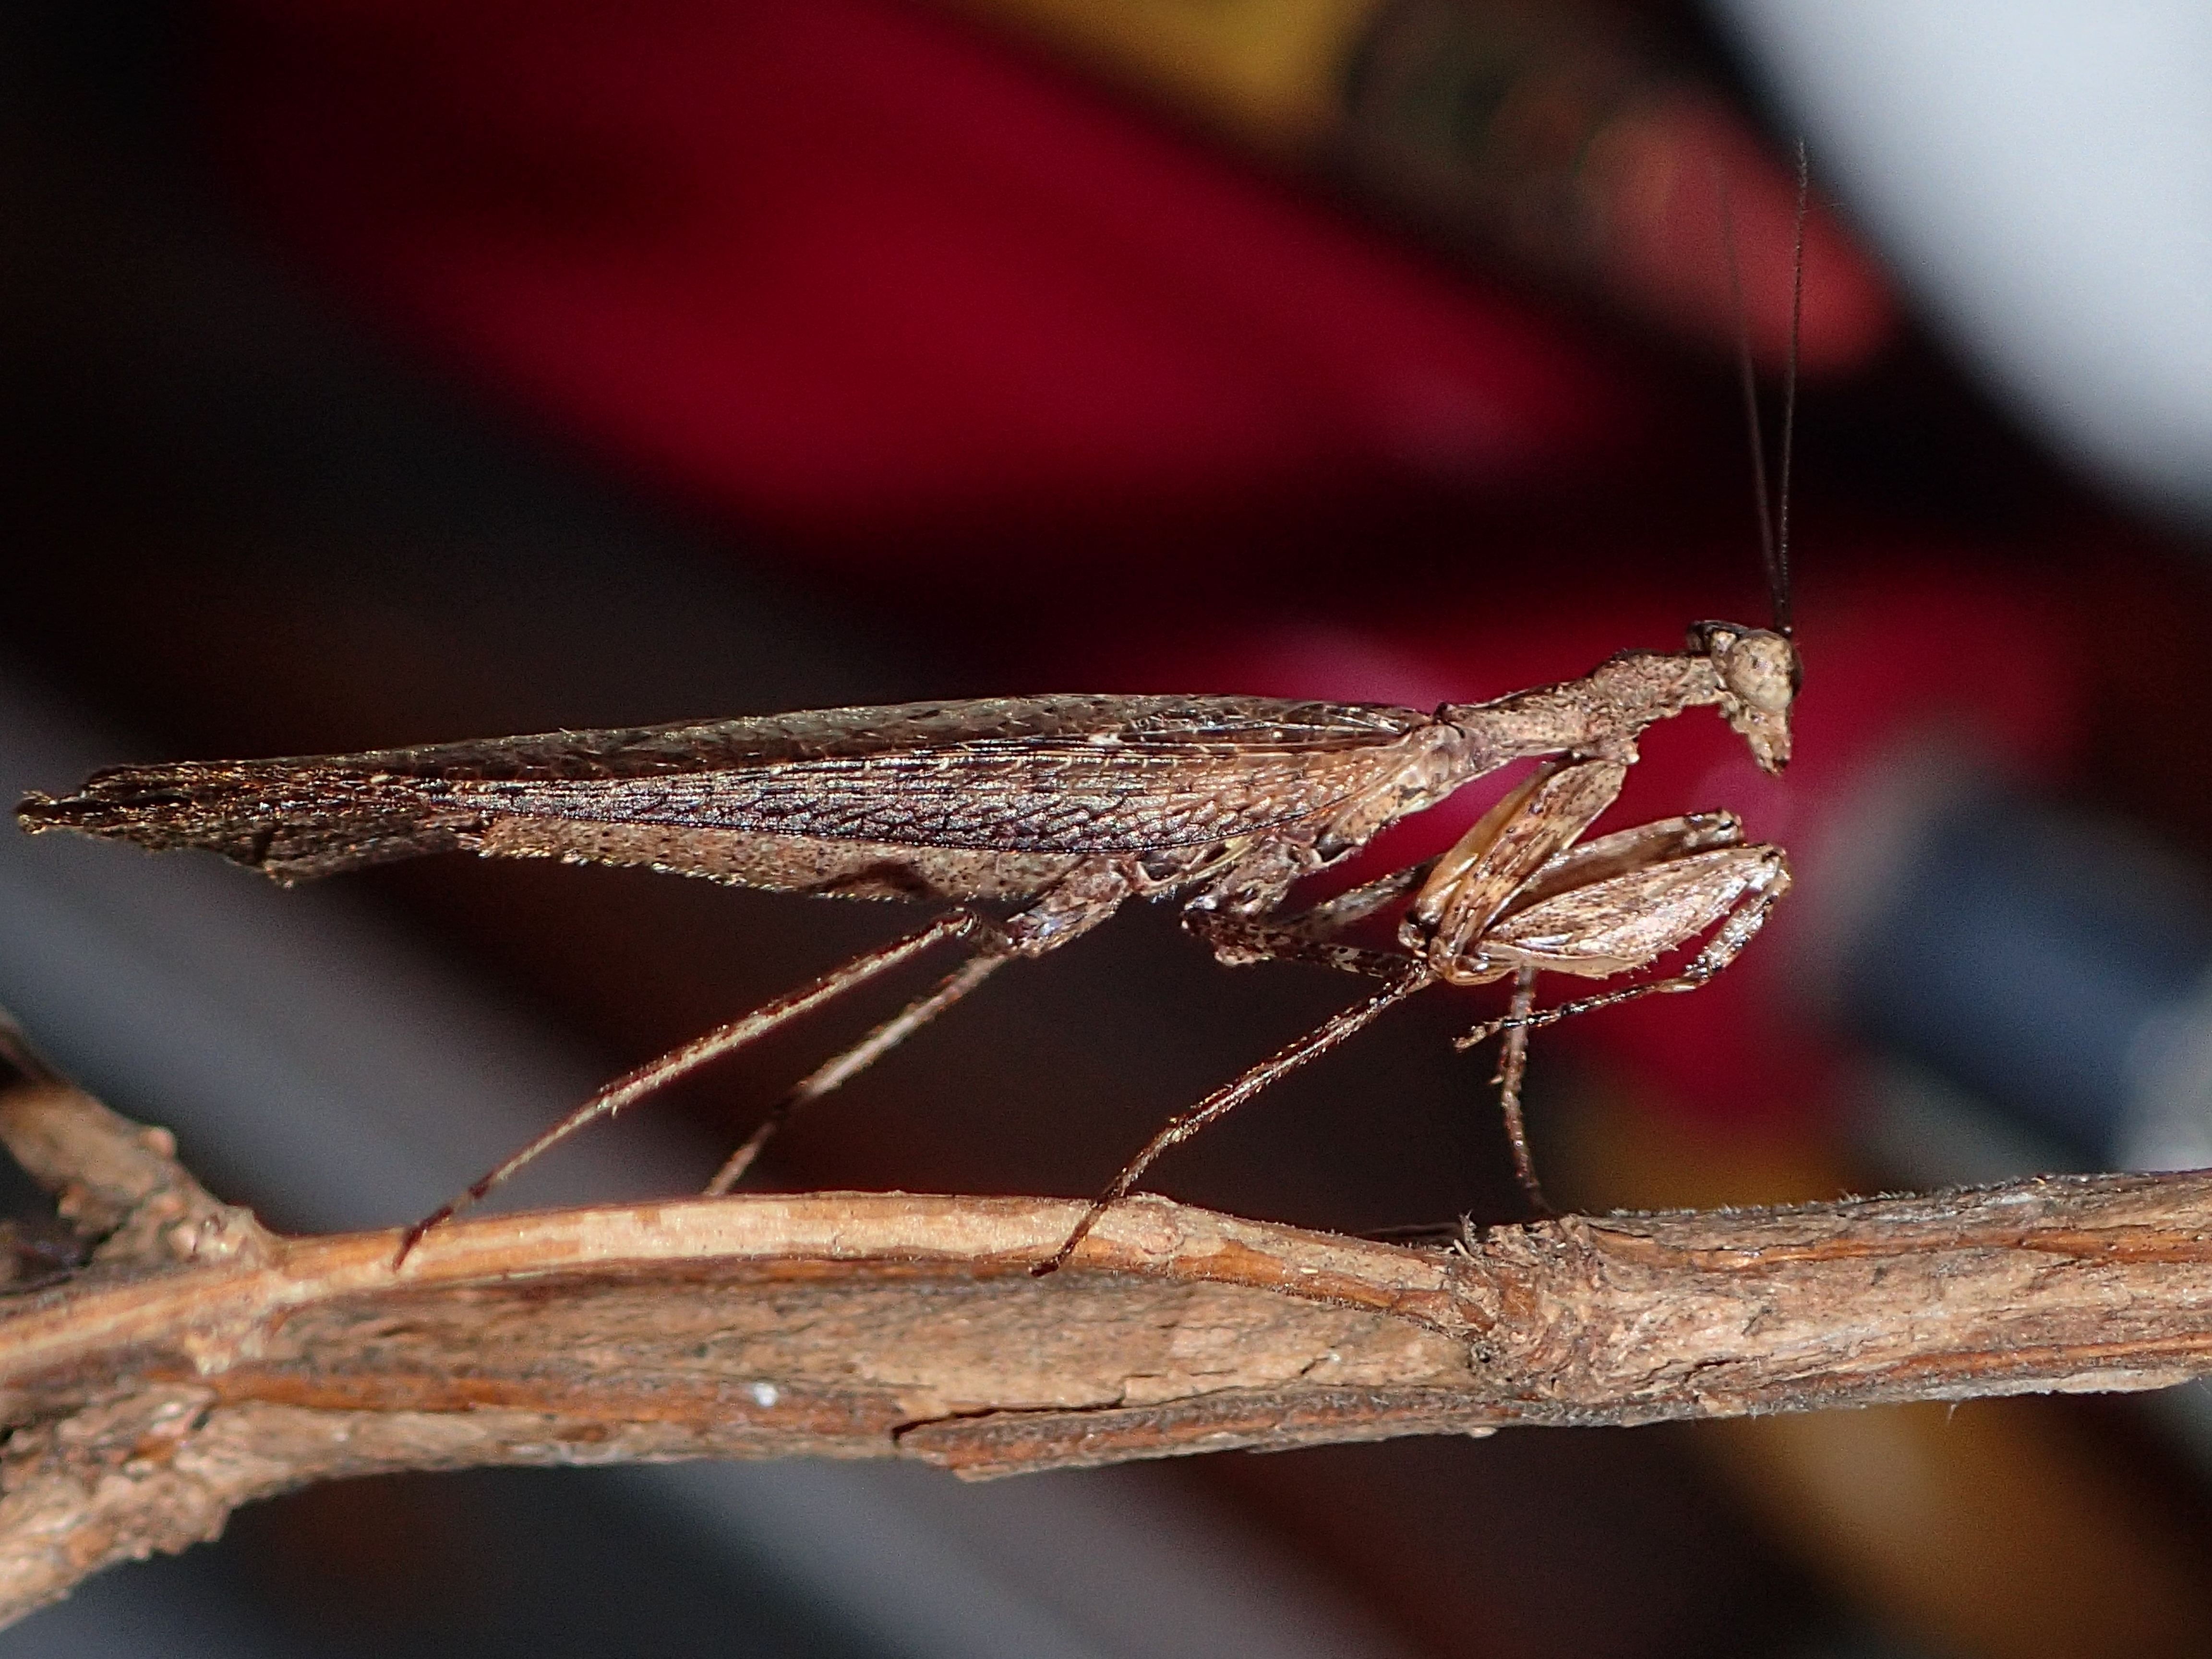
praying mantis, mantis, insect, invertebrate, feeding, fly, eating, fauna, macro photography, close up, arthropod, grasshopper, pest, cricket like insect, organism, twig